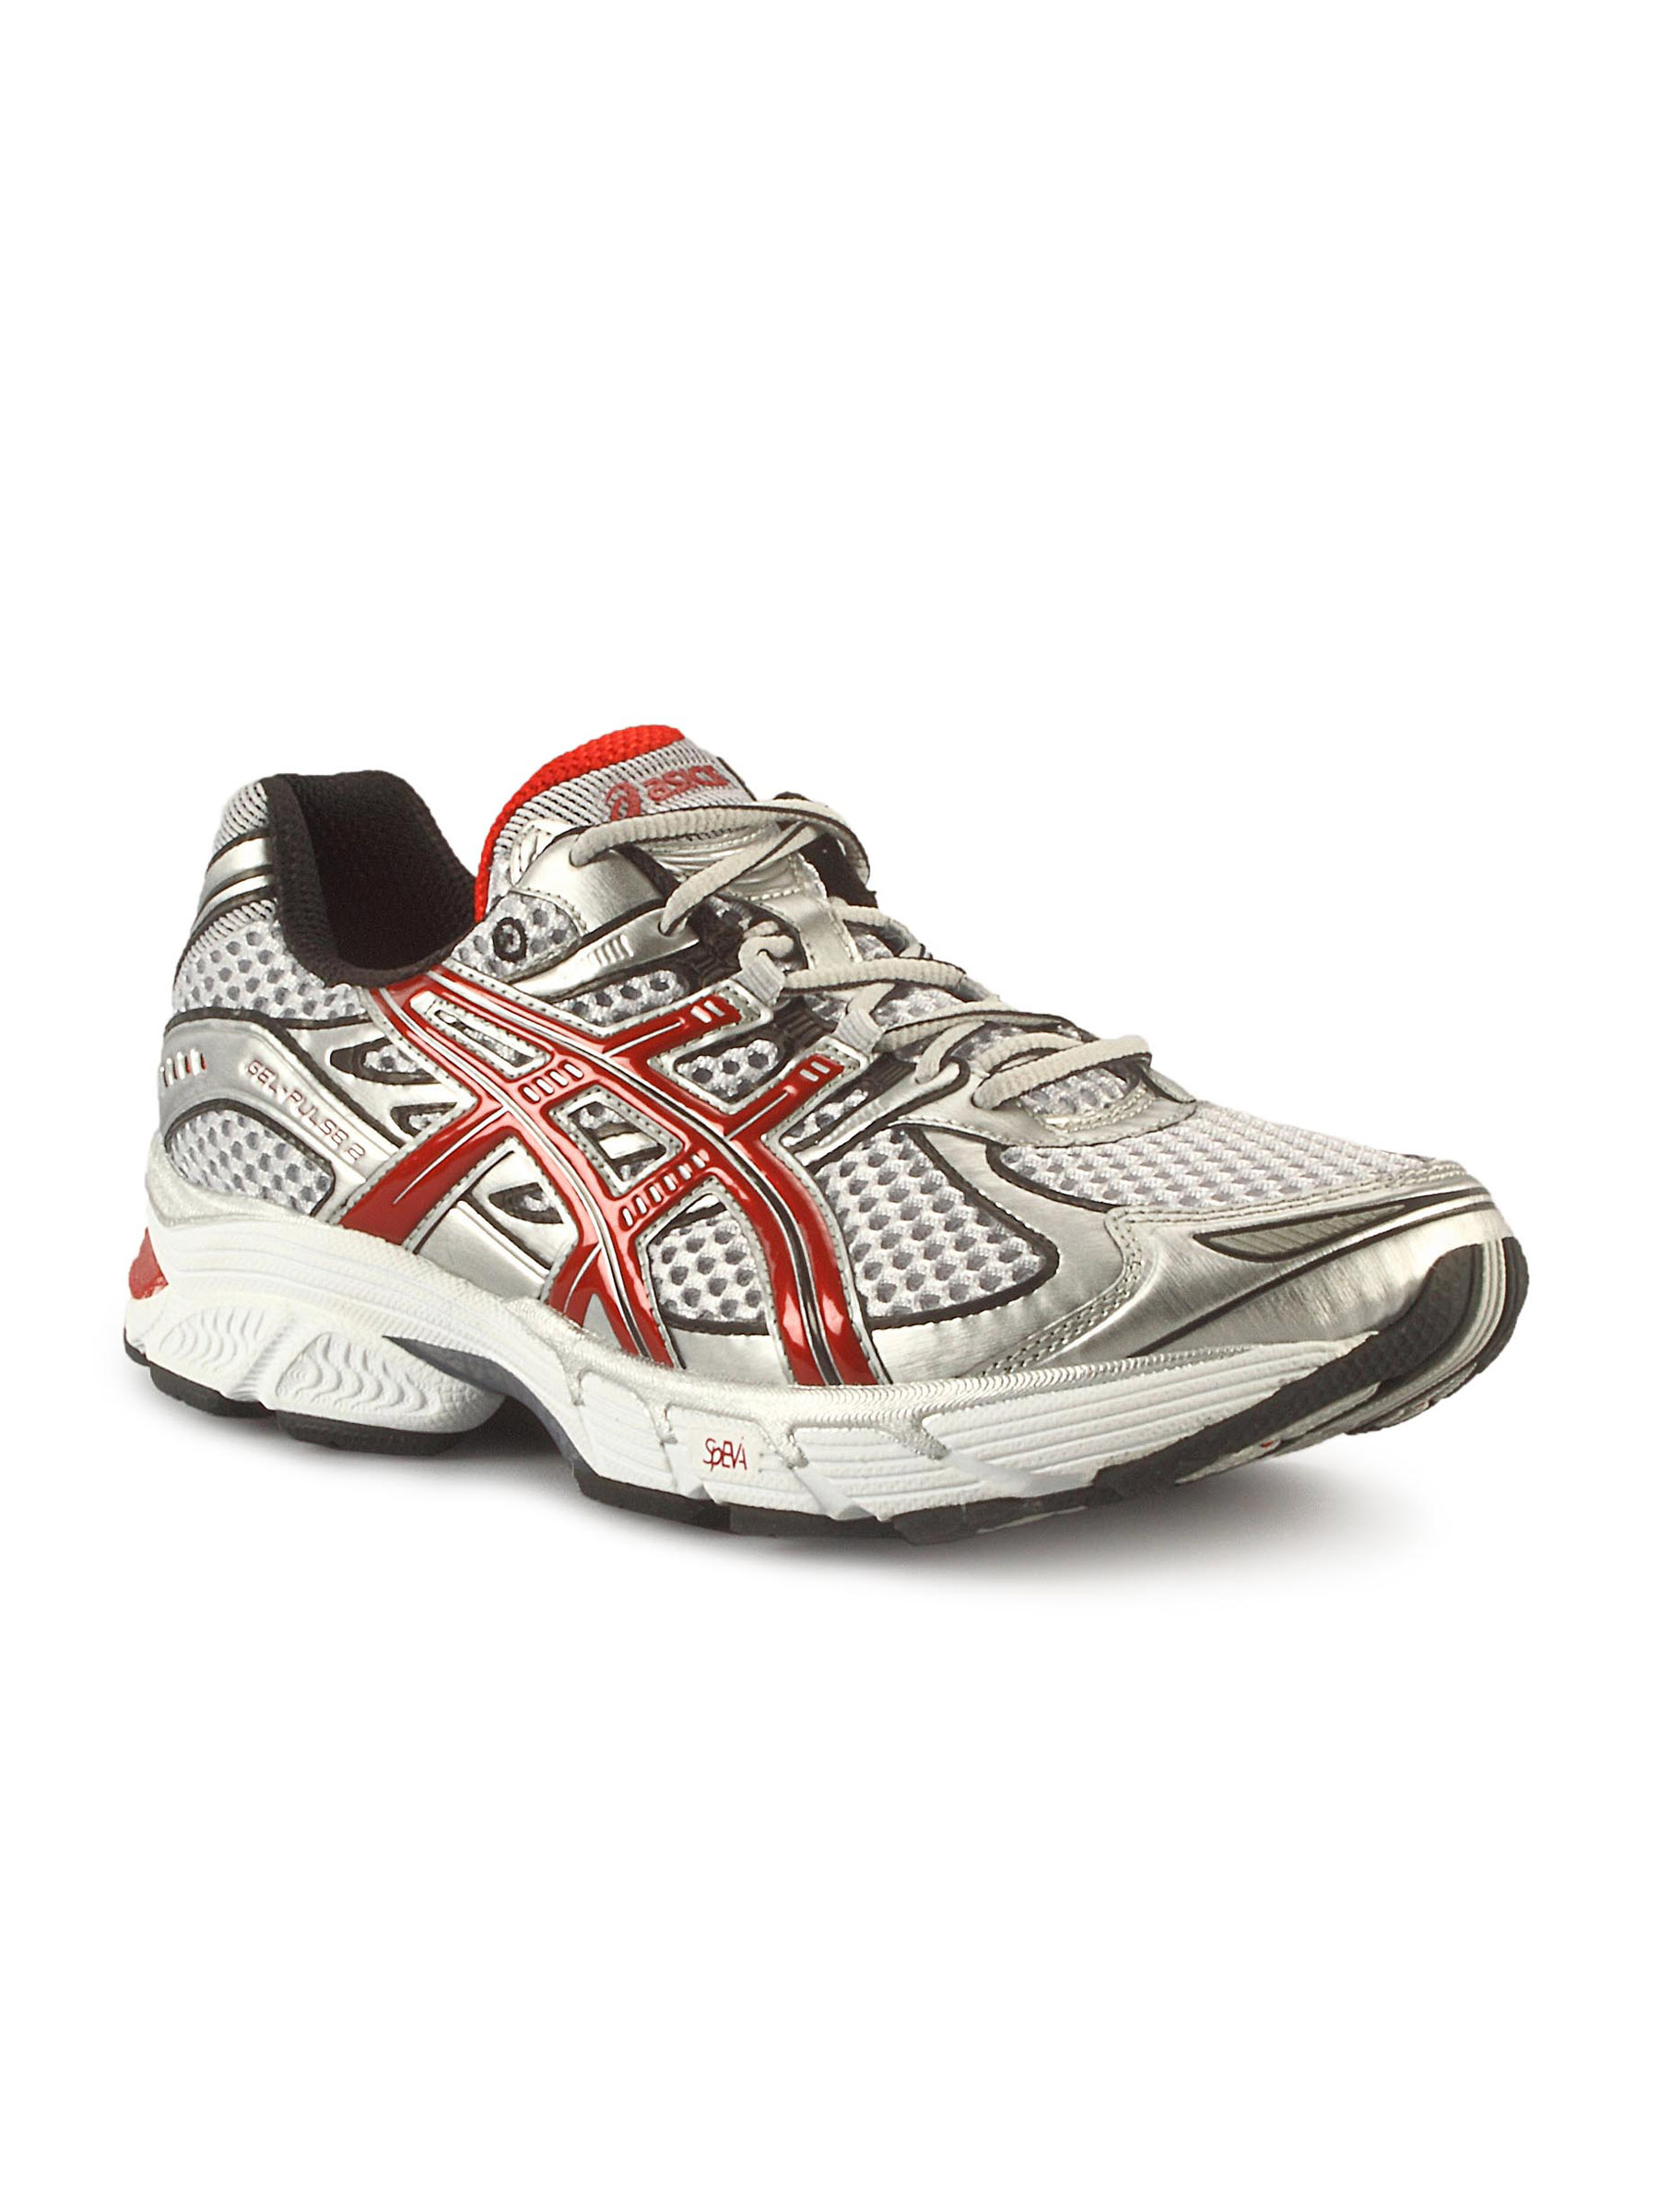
Asics Men's Sport Running Gel-Pulse 2 Silver Red Shoe
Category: Footwear / Shoes / Sports Shoes
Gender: Men
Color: Silver
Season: Spring 2011
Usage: Sports